List of birds of Egypt

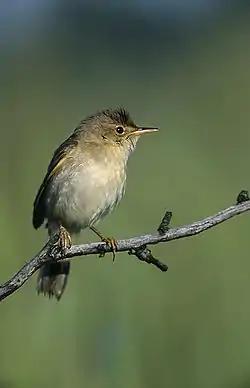
A marsh warbler

The family Corvidae includes crows, ravens, jays, choughs, magpies, treepies, nutcrackers and ground jays. Corvids are above average in size among the Passeriformes, and some of the larger species show high levels of intelligence.